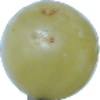
Label: Grape White 1